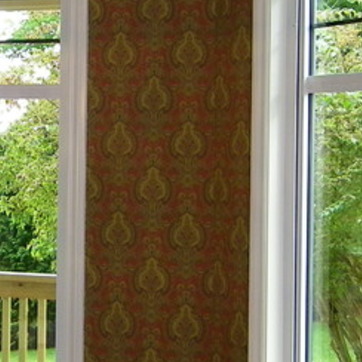
Material: wallpaper